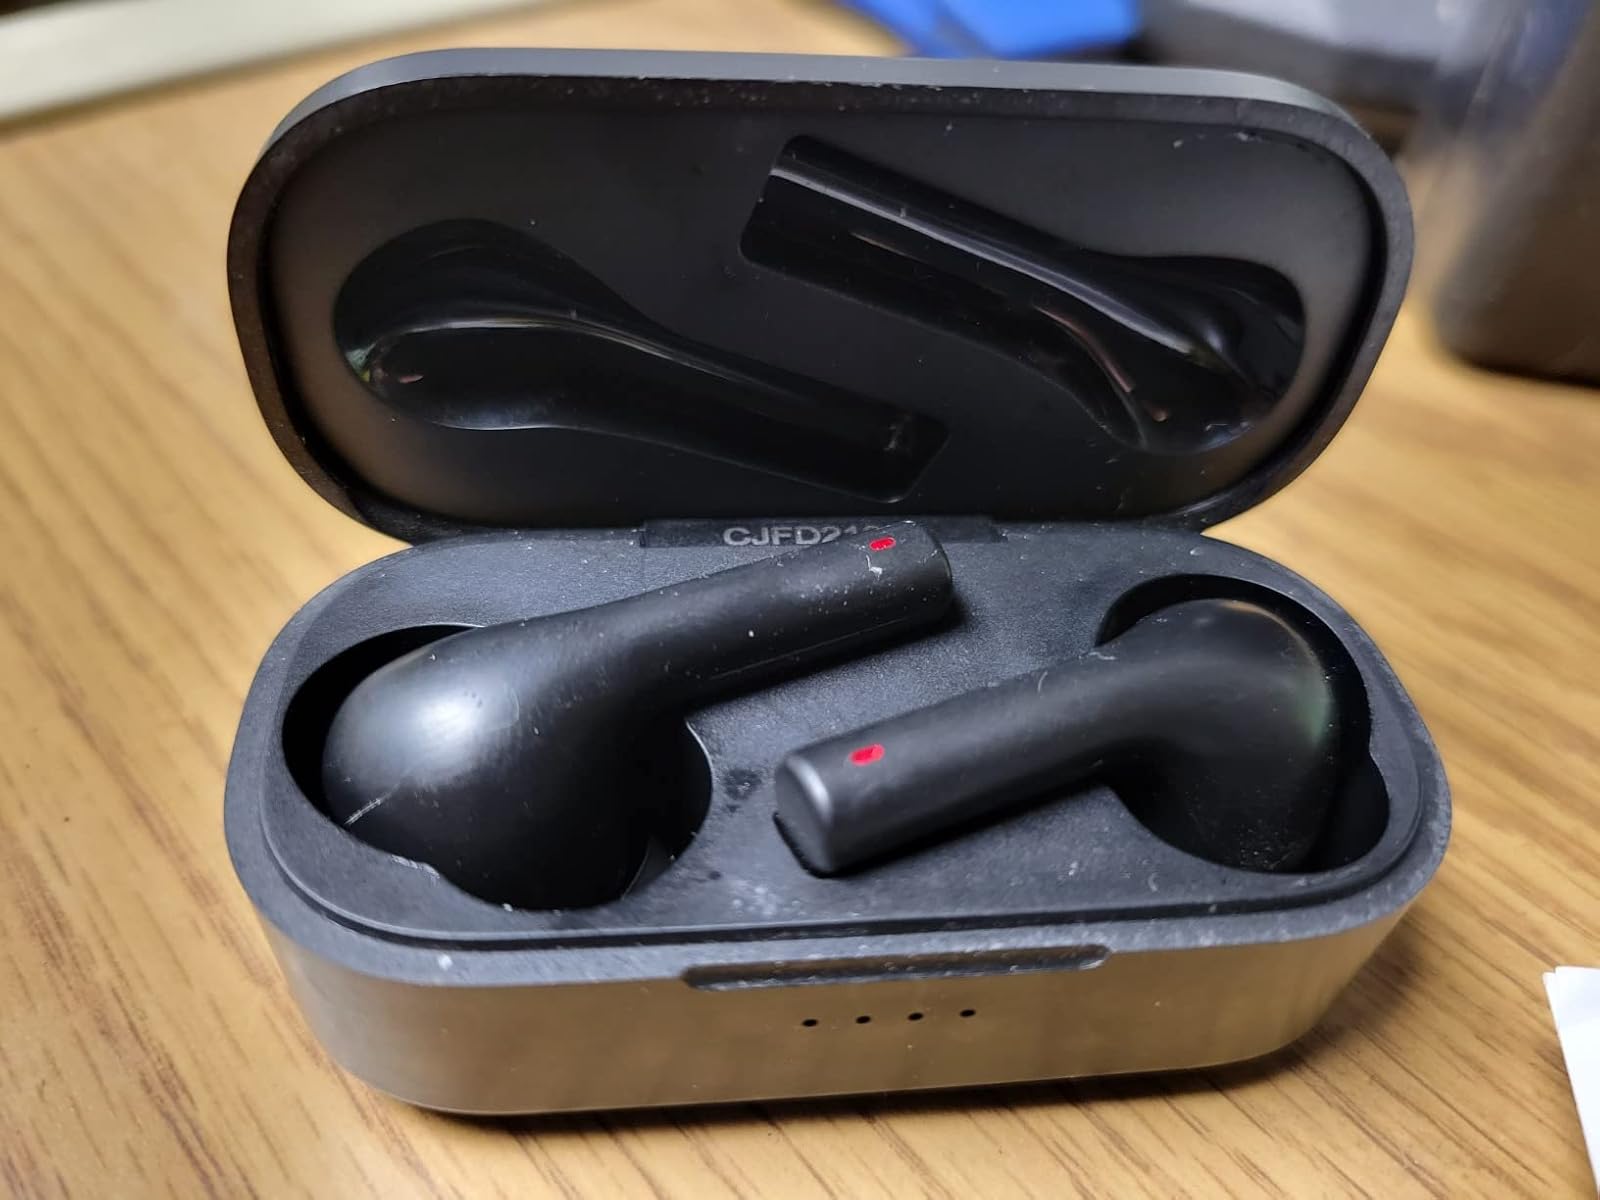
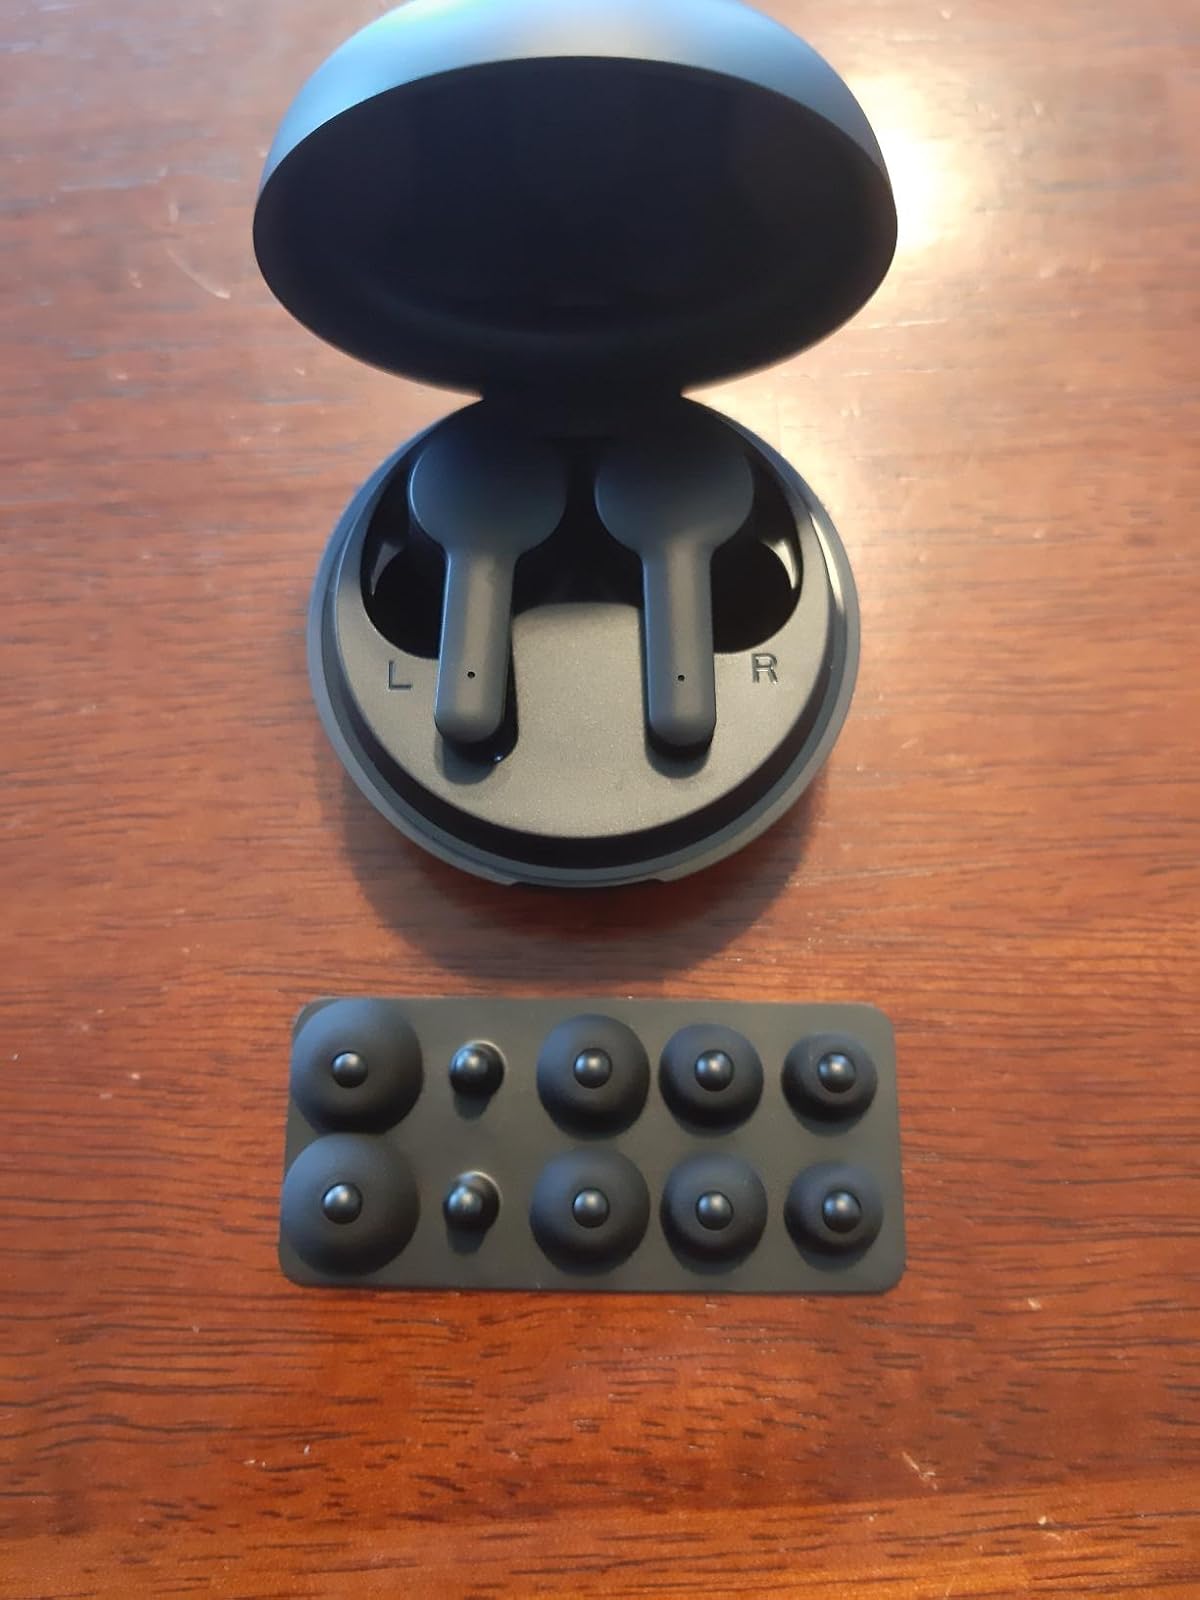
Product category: earbuds
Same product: no